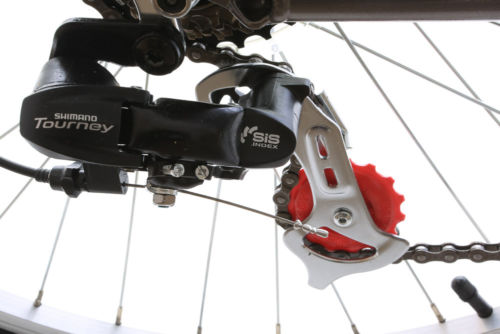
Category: bicycle